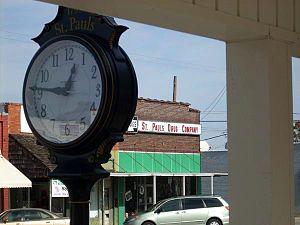
St. Pauls est une ville américaine située dans le comté de Robeson en Caroline du Nord. En 2010, sa population était de 2 035 habitants.